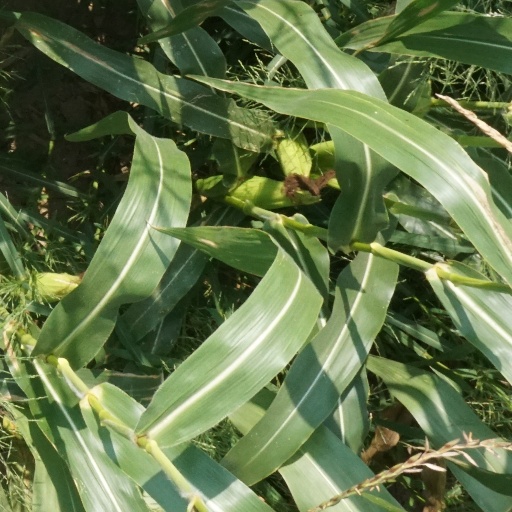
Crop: maize; corn